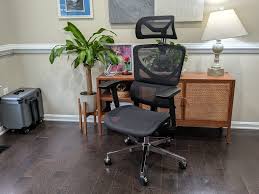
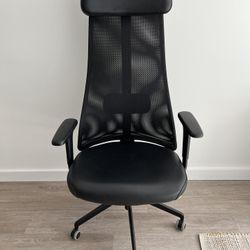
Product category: items_chair
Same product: no